Guatevisión

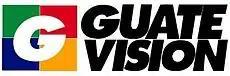

Guatevisión (an acronym of Guatemalteca and Televisión, officially known as Red Guatemalteca de Radiodifusión Sociedad Anonima) is a Guatemalan television channel operated by TVN and Librevisión and owned by Casa Editora Prensa Libre S.A., the owner of the newspaper Prensa Libre, whose headquarters is in Guatemala City.